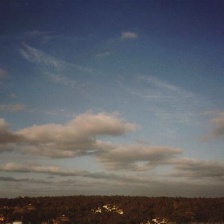
Cloud type: Stratus